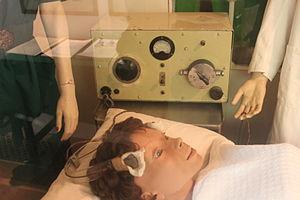
L’électroconvulsivothérapie, anciennement appelée sismothérapie et plus connue sous le nom de traitement par électrochocs, est une méthode de traitement par l'électricité utilisée en psychiatrie, consistant à délivrer un courant électrique d'intensité variable sur le cuir chevelu.
La schizophrénie est un trouble mental sévère et chronique appartenant à la classe des troubles psychotiques. Ce trouble apparaît généralement au début de l'âge adulte. Sa prévalence est de 0,7 à 1 %, et le risque morbide à vie de 0,7 %. Comme les autres psychoses, la schizophrénie se manifeste par une perte de contact avec la réalité et une anosognosie, c'est-à-dire que la personne qui en souffre n'a pas conscience de sa maladie. Cette particularité rend difficile l'acceptation du diagnostic par la personne schizophrène et son adhésion à la thérapie médicamenteuse.